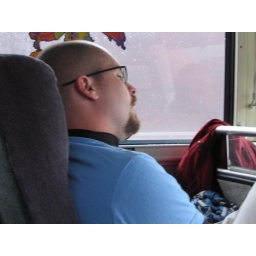
Coach sleeps in the car on the way home from the track meet. It was a long day....